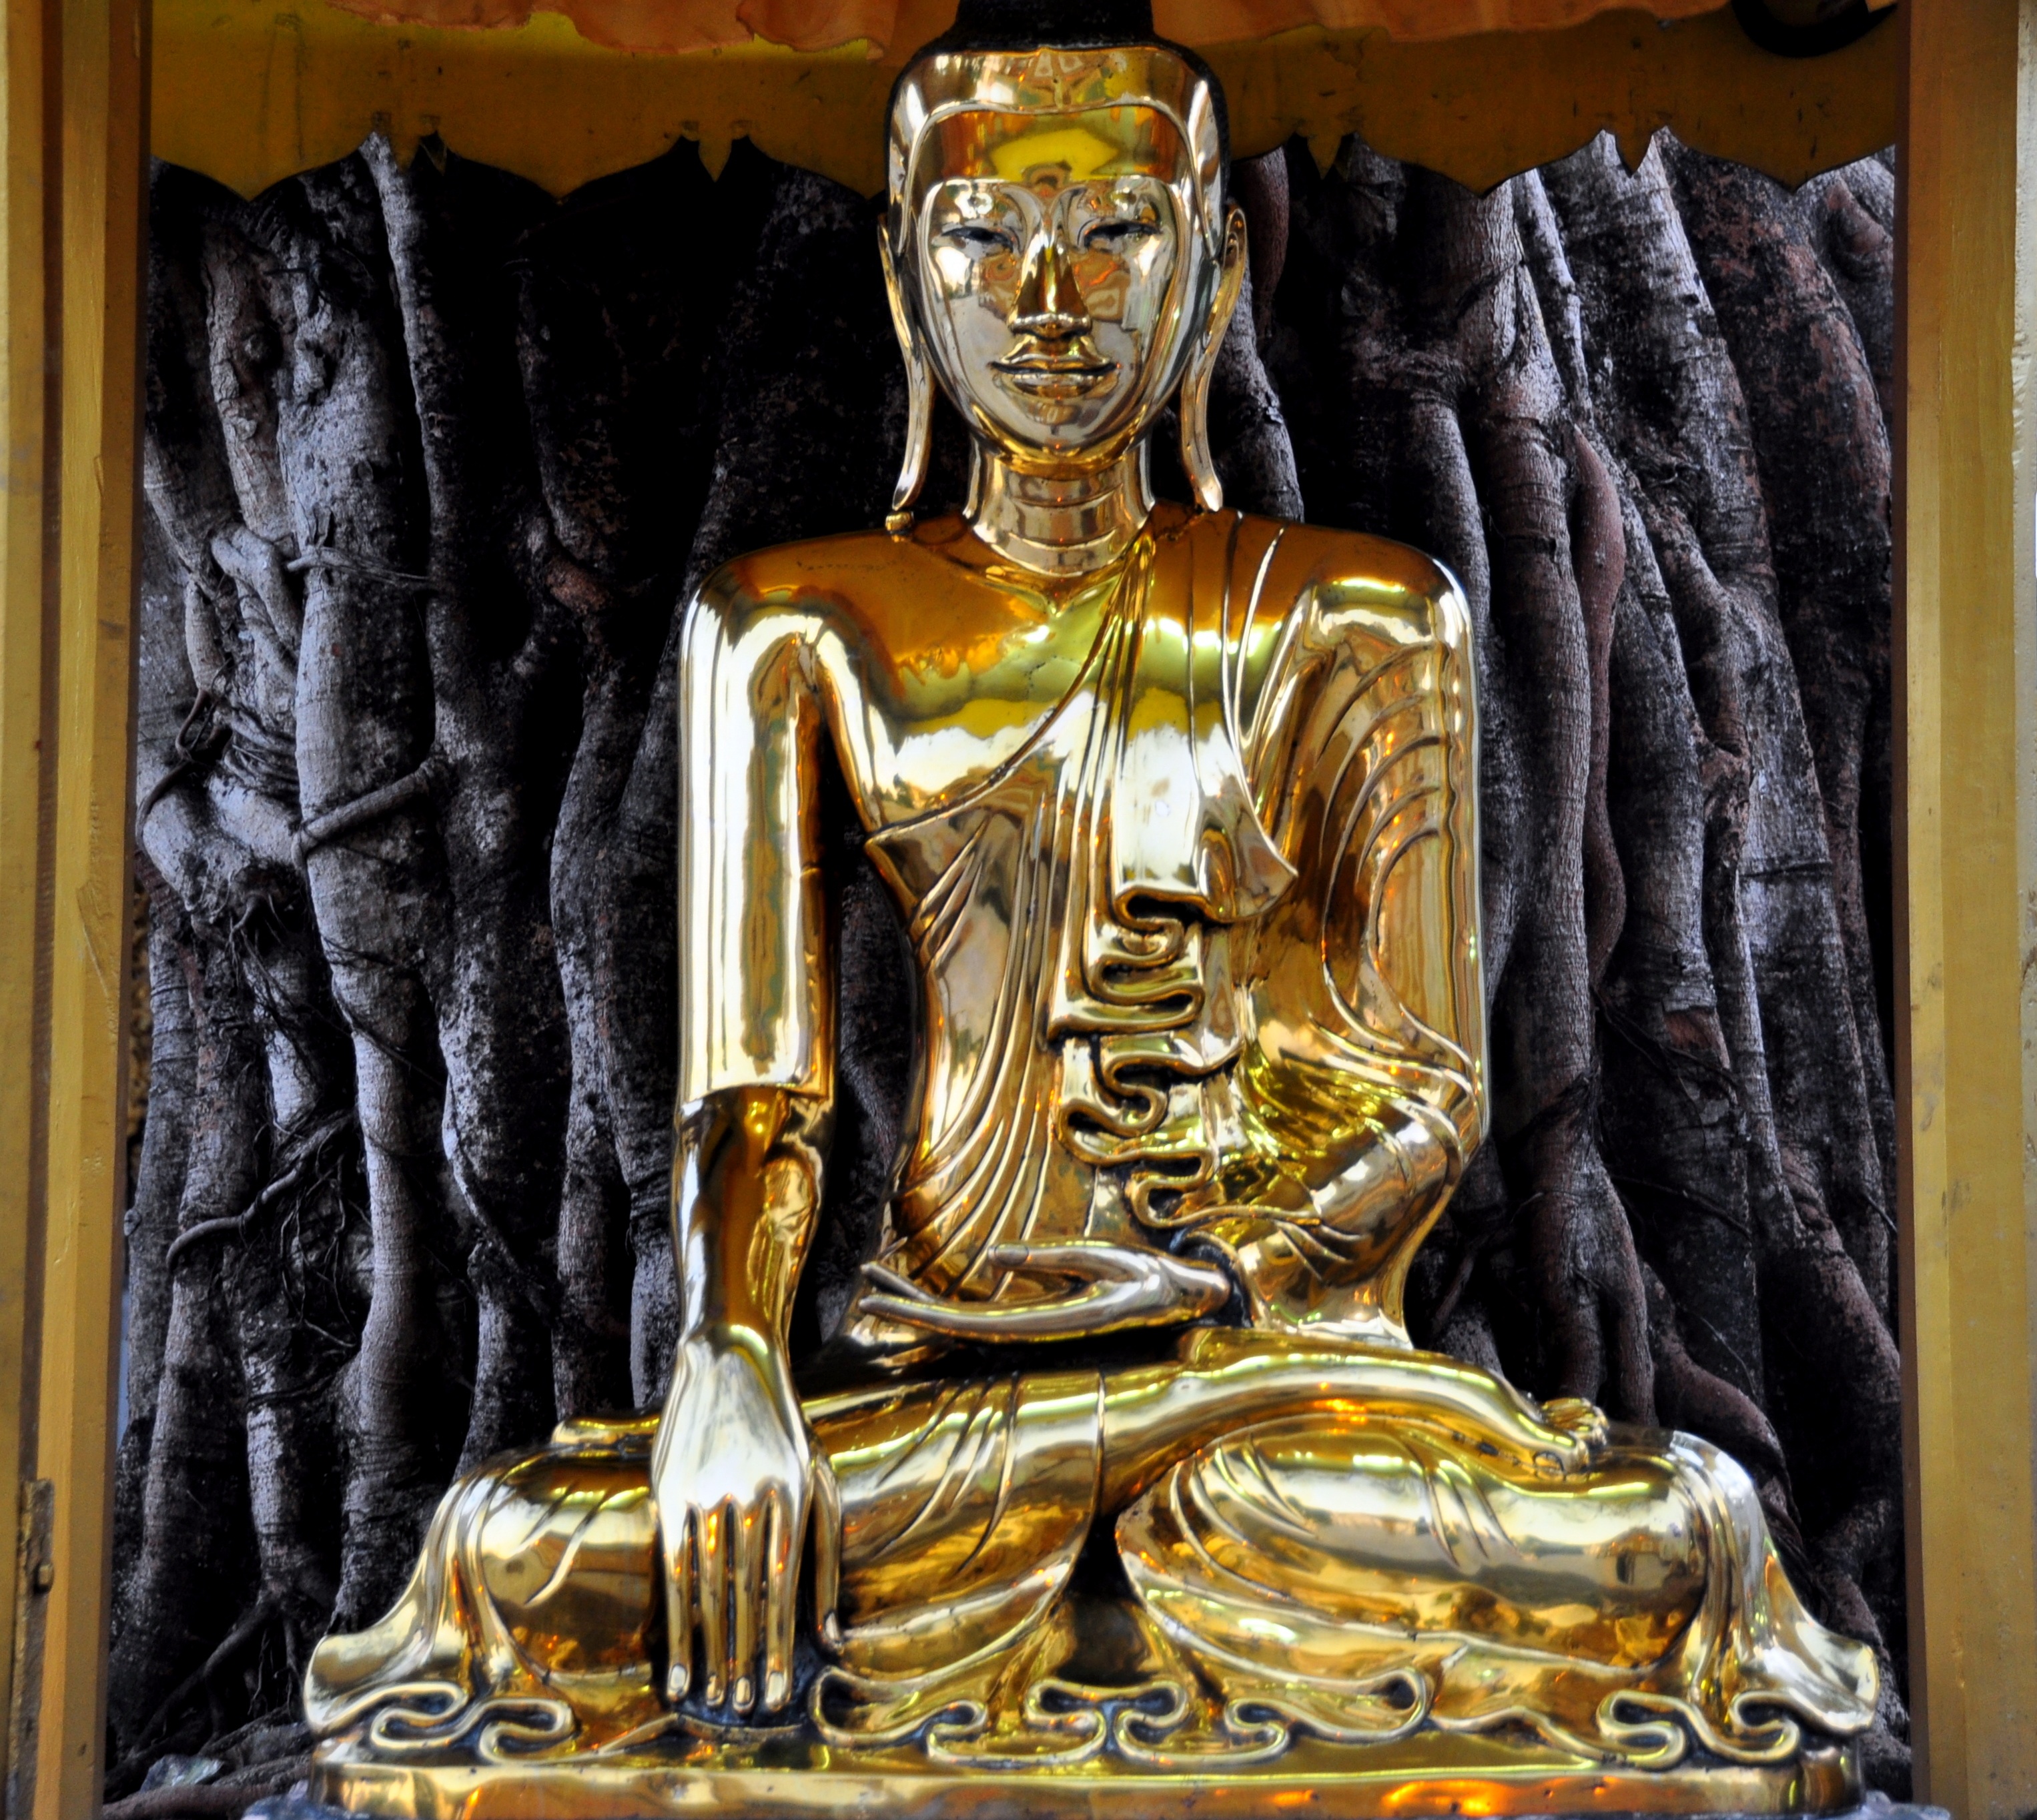
monument, statue, sculpture, art, temple, buddha, carving, wat, burma, gautama buddha, ancient history, schwedaggon